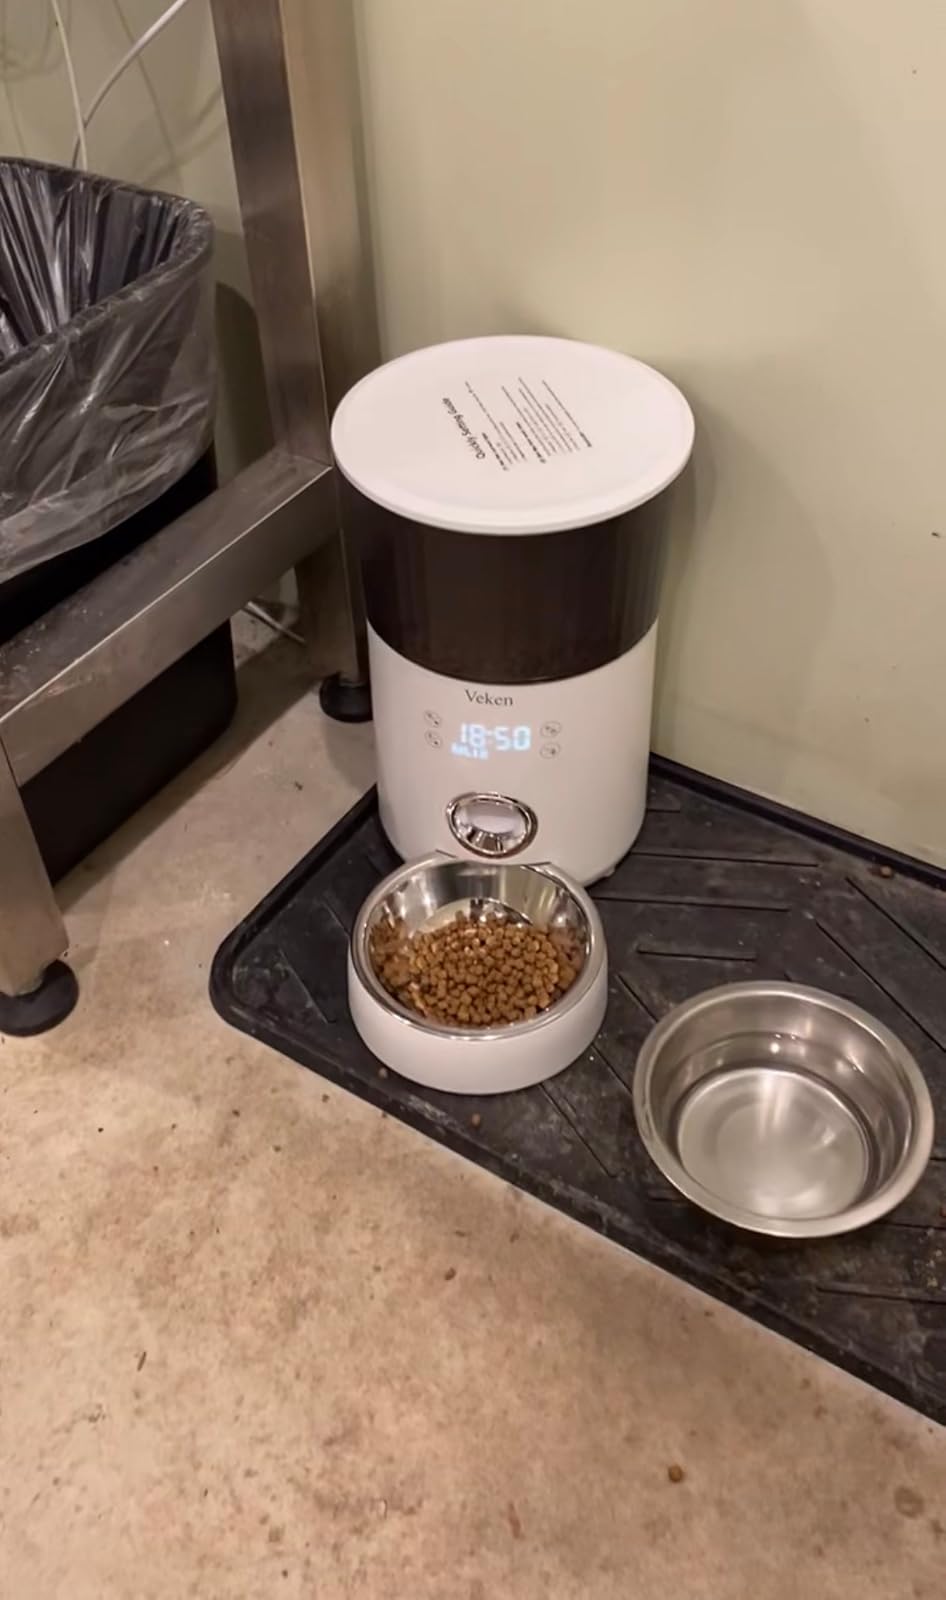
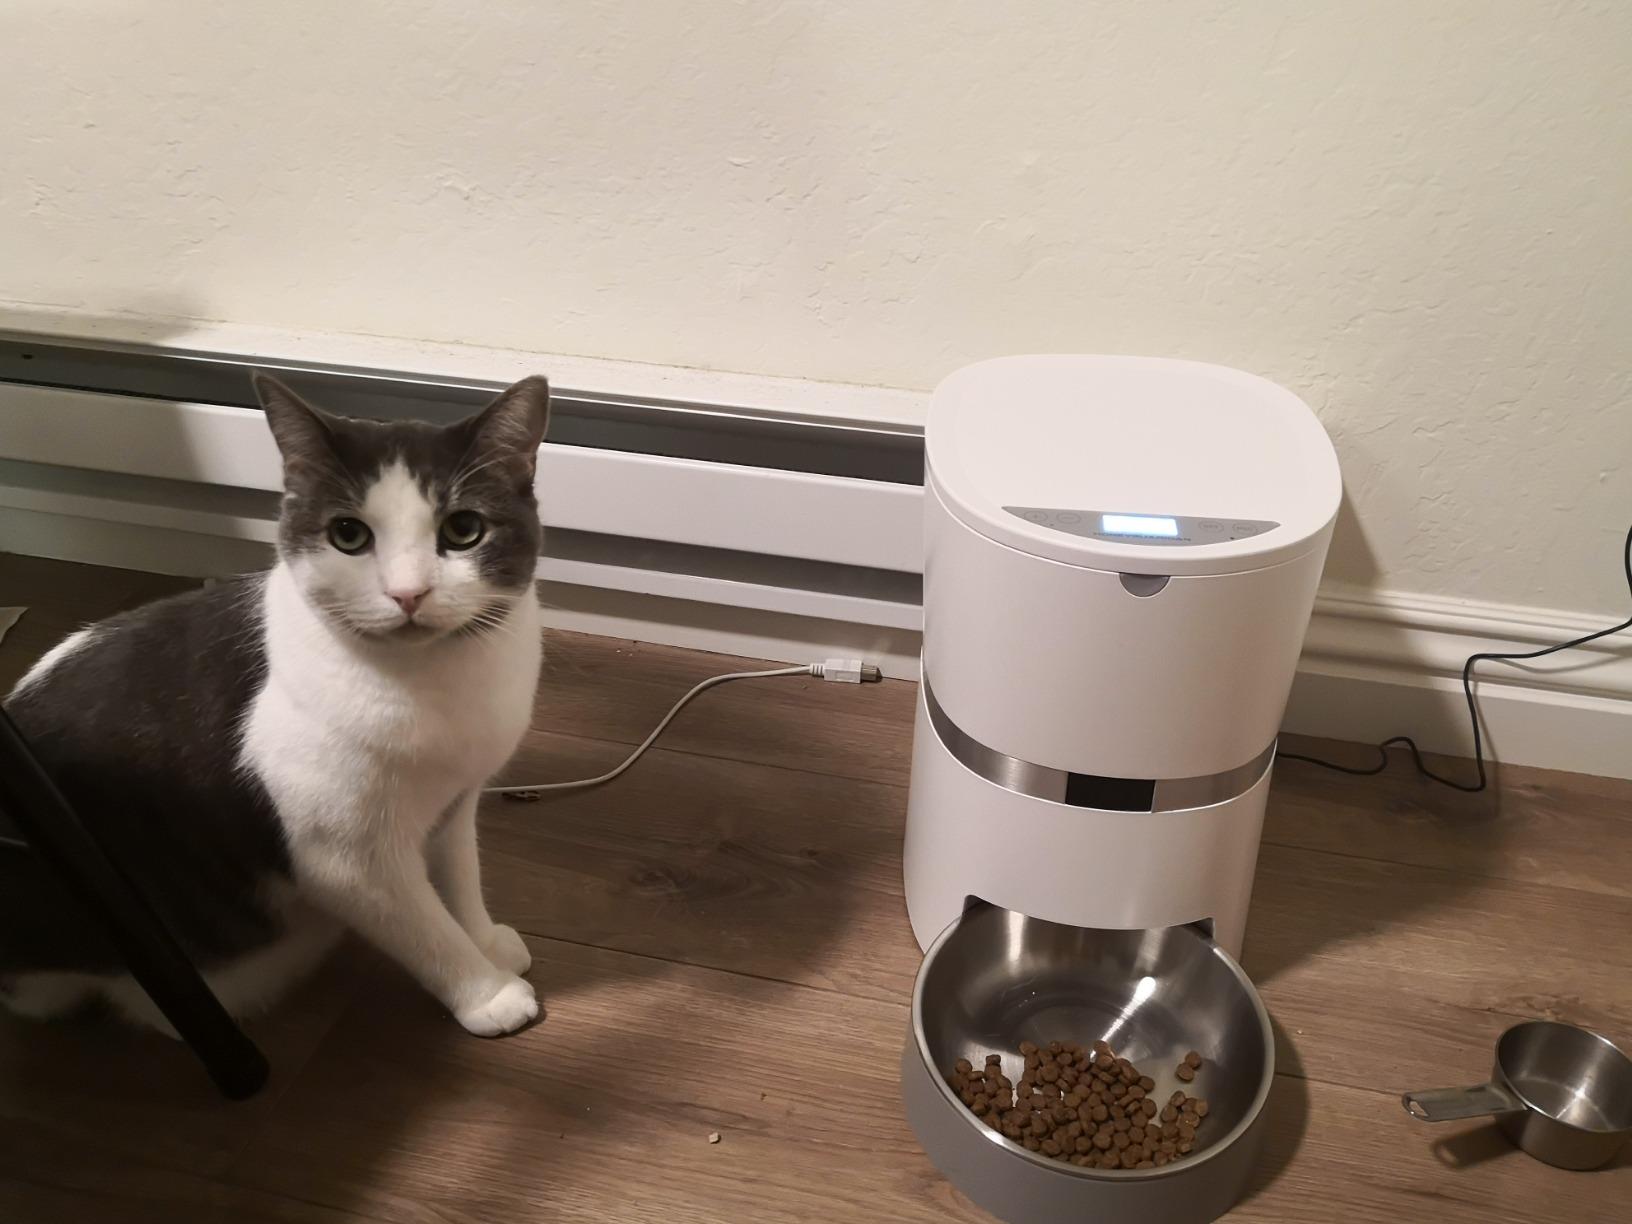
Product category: items_feeder
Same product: no